A Cavalier

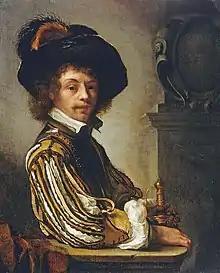
"A Cavalier" (1657) by Frans van Mieris the Elder

A Cavalier is a 1657 oil on canvas self-portrait by the Dutch artist Frans van Mieris. In 2007 it was stolen from the Art Gallery of New South Wales and has not yet been recovered. It is one of the FBI's "Top Ten Art Crimes" and has an estimated value of about $1 million.